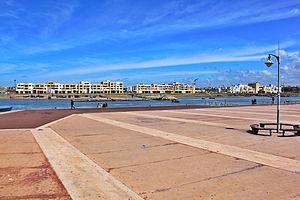
Bab-el-Bahr
Rabat est la capitale du Maroc.